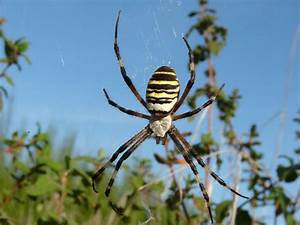
Label: spider